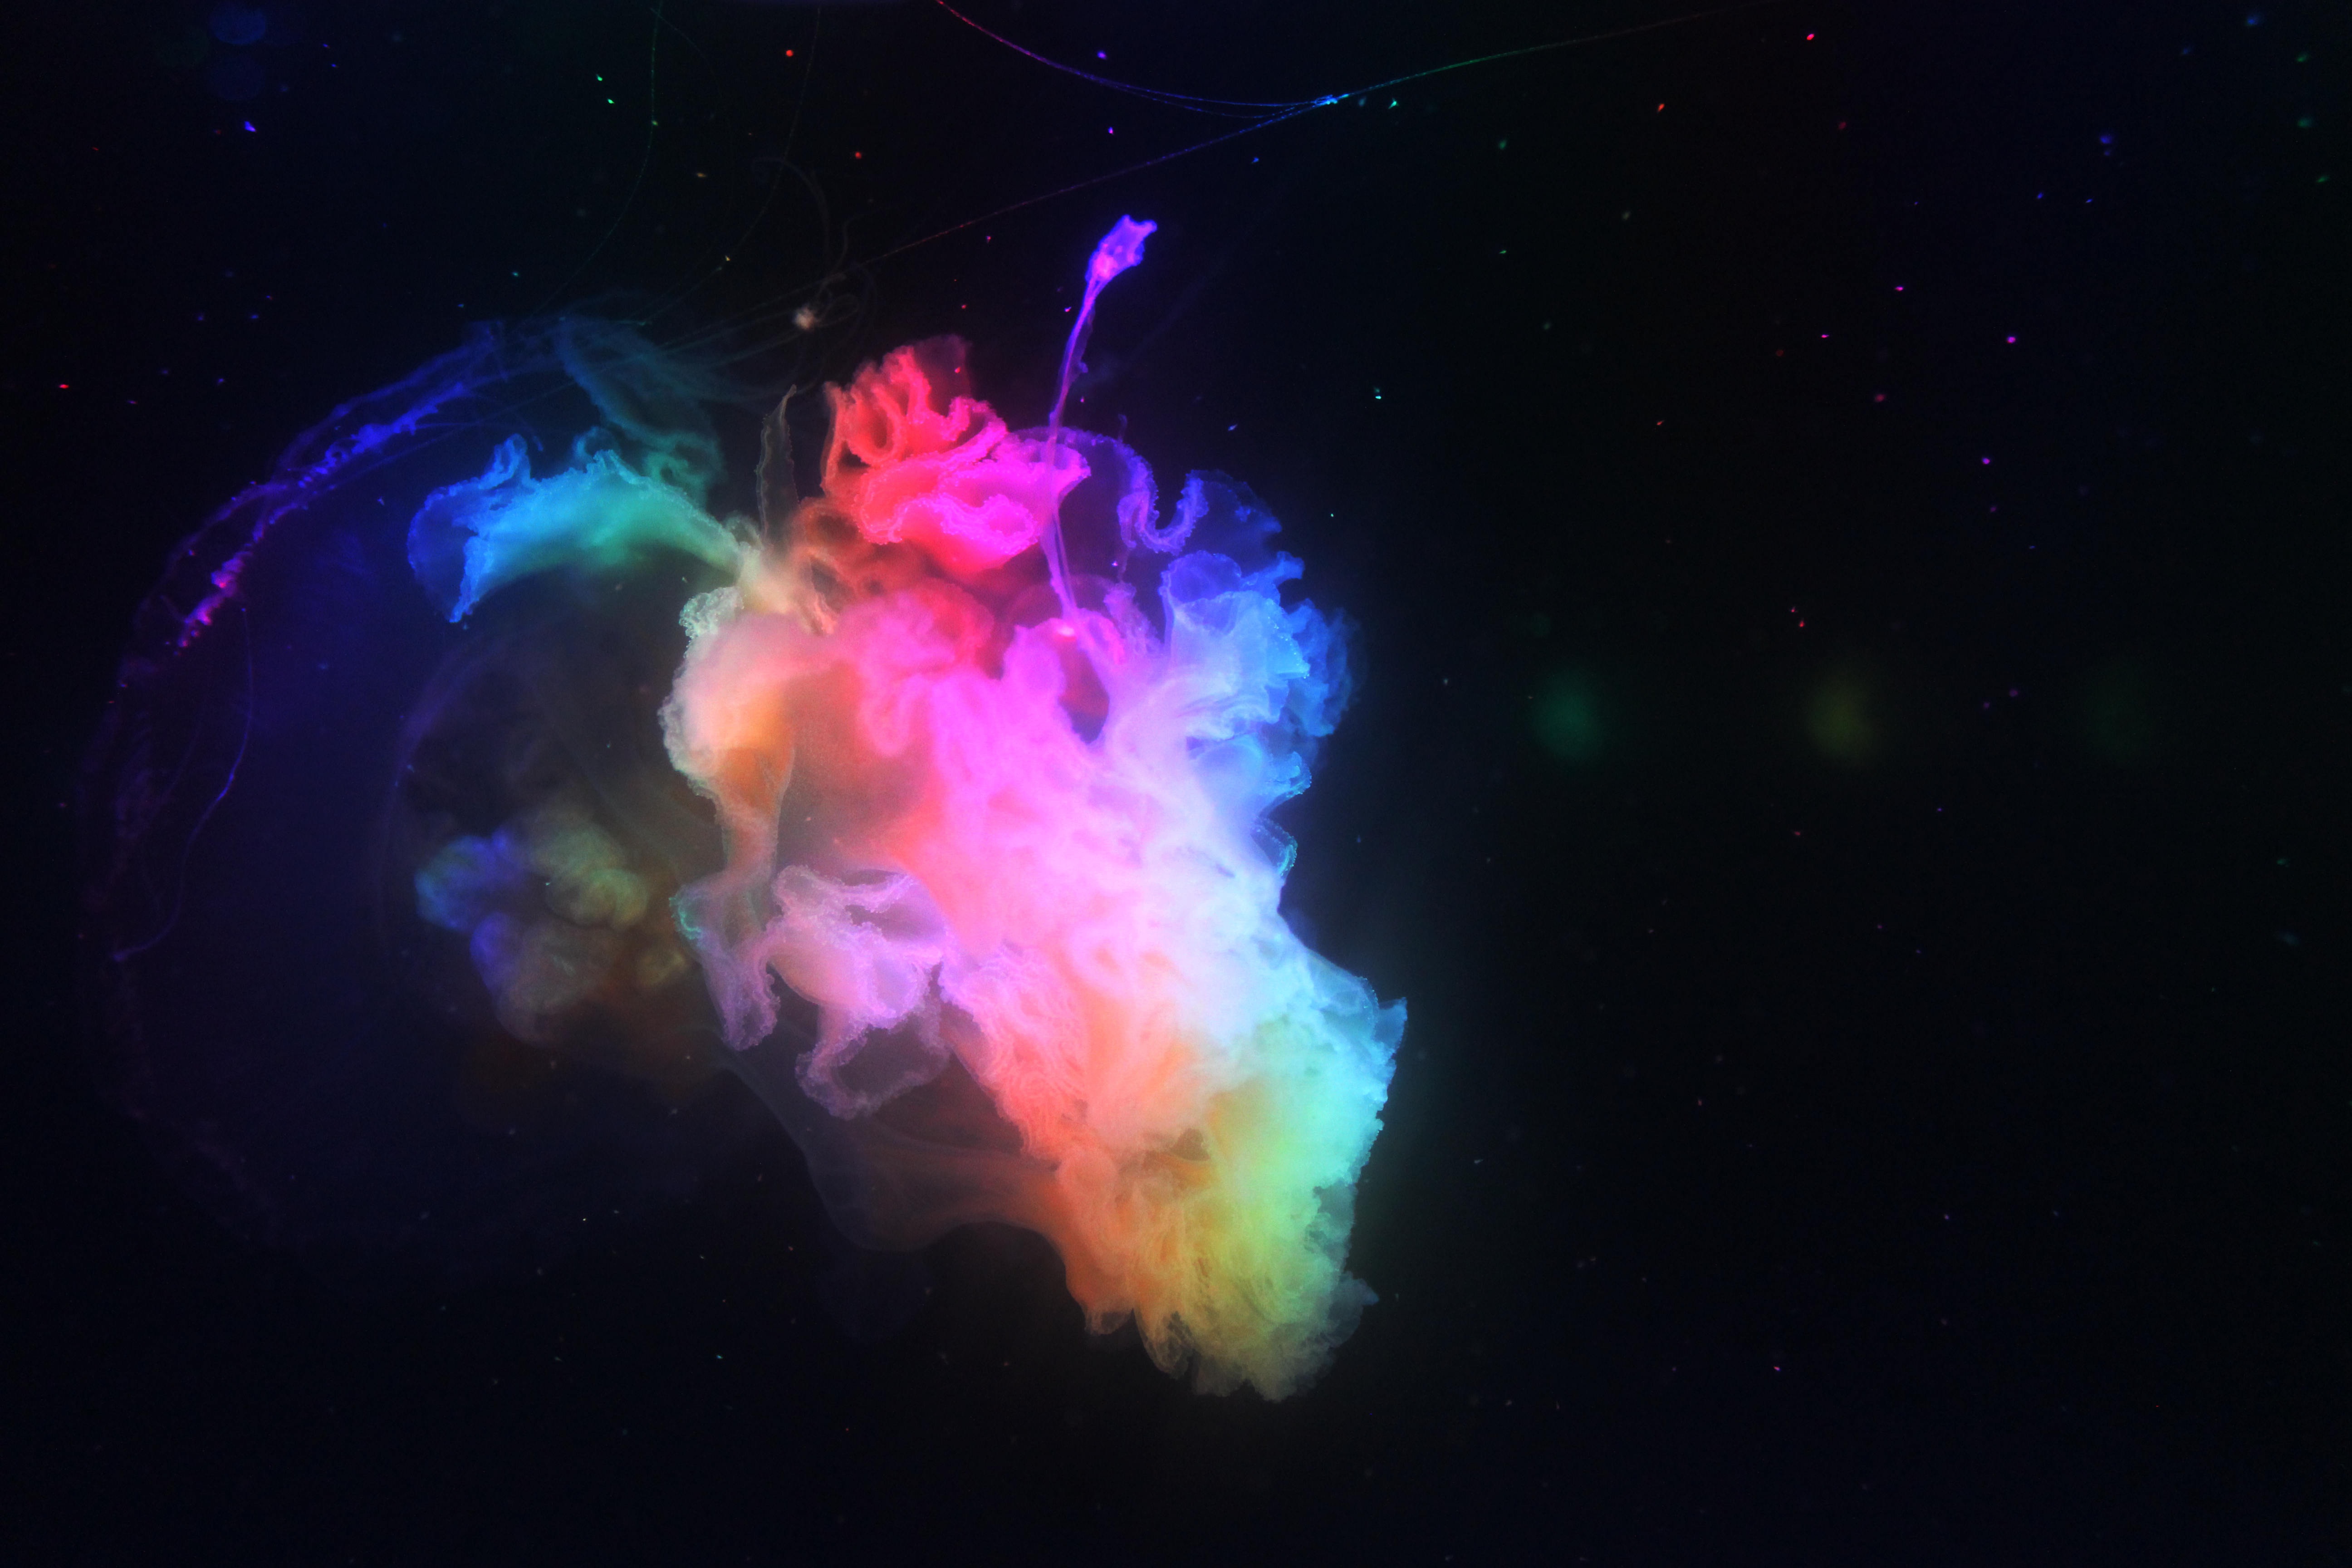
nature, biology, space, jellyfish, world, invertebrate, nebula, outer space, special effects